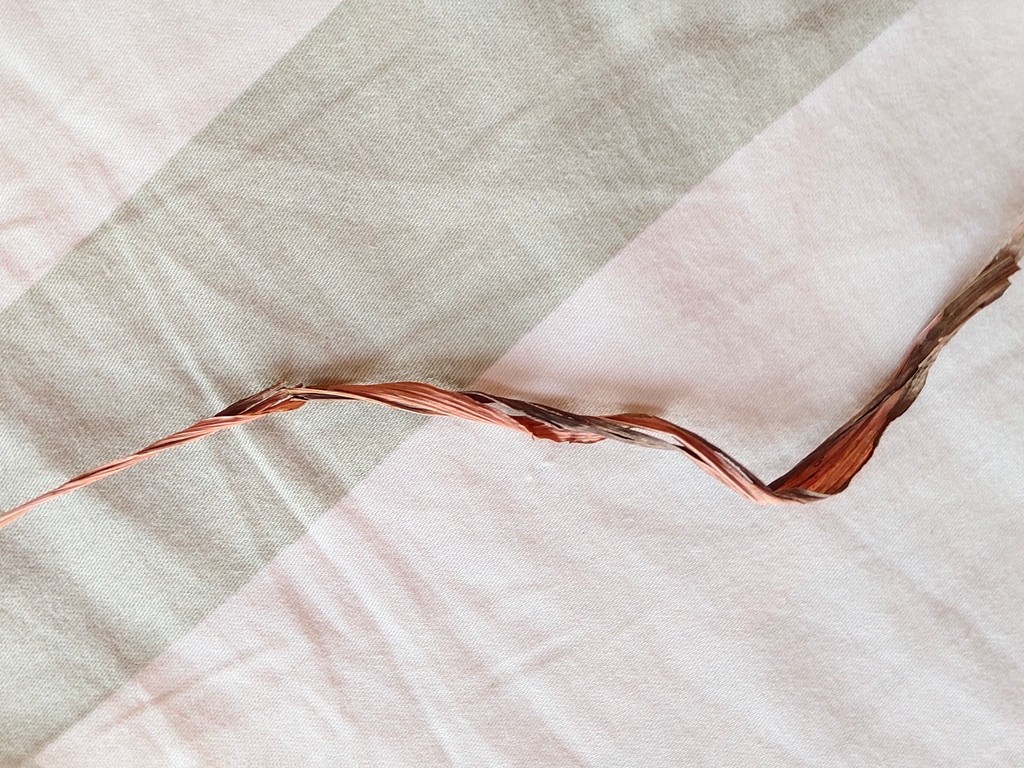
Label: Dried